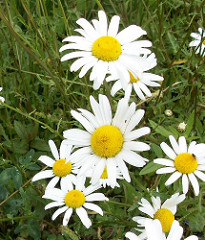
Flower: daisy